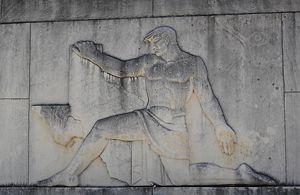
Le Texas Memorial Museum est le principal bâtiment d'exposition du Texas Natural Science Center de l'Université du Texas à Austin. Le centre abrite une collection de 5,7 millions de spécimens de paléontologie, de géologie, de biologie, etc. Le bâtiment, ouvert en 1939, fut dessiné par les architectes John Fanz Staub et Paul Cret. Le président américain Franklin D. Roosevelt inaugura les travaux en 1936.